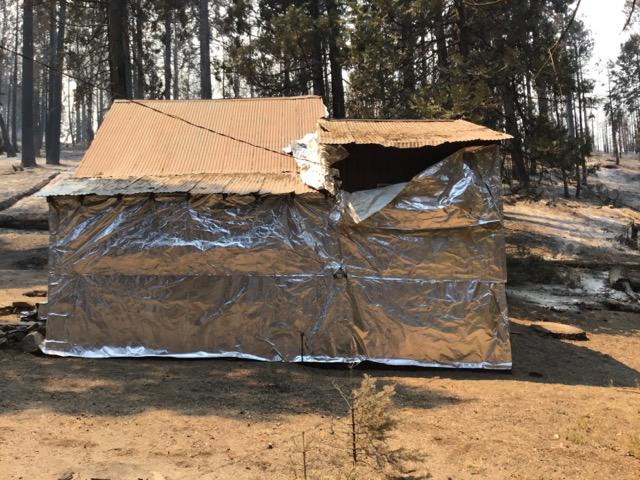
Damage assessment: no_damage